Roeland van Laer

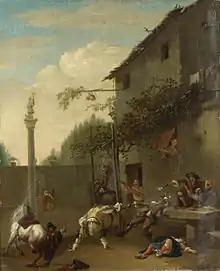
Soldiers fighting outside an inn

Roeland van Laer (1598 – after 1635), was a Dutch Golden Age landscape painter.